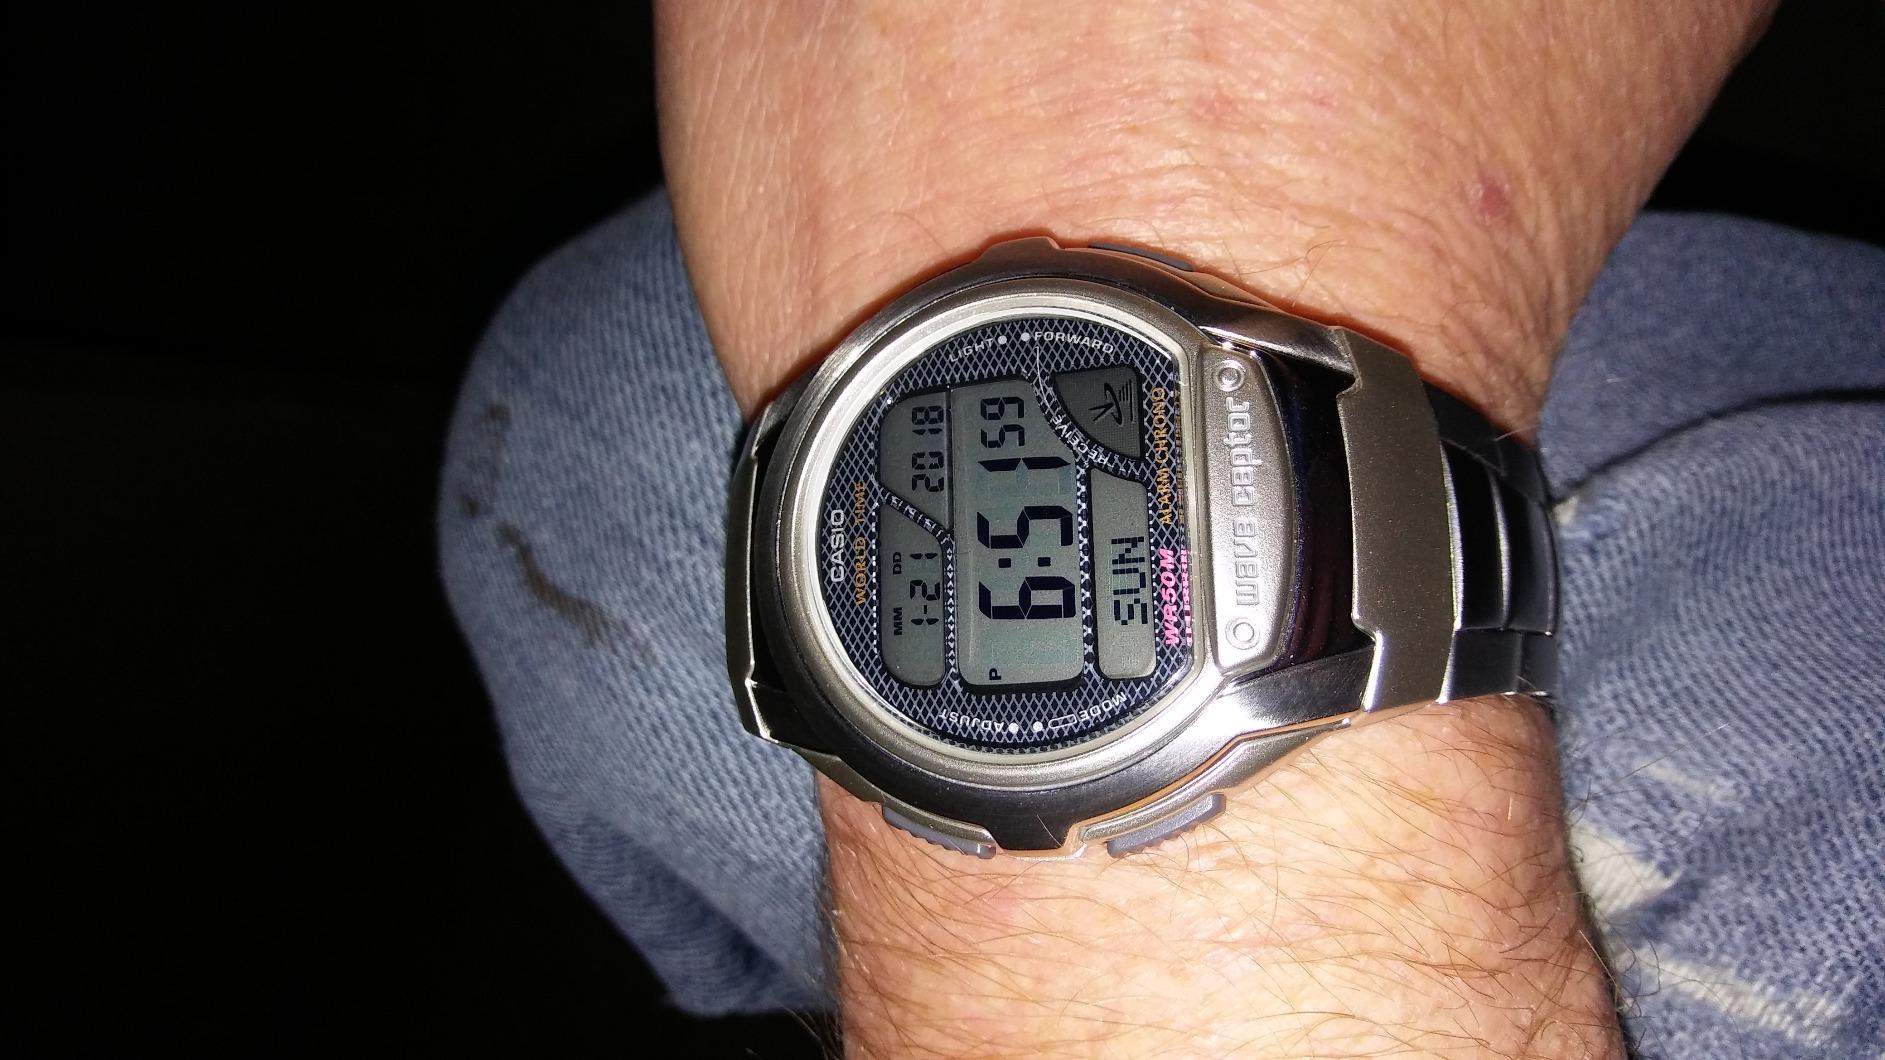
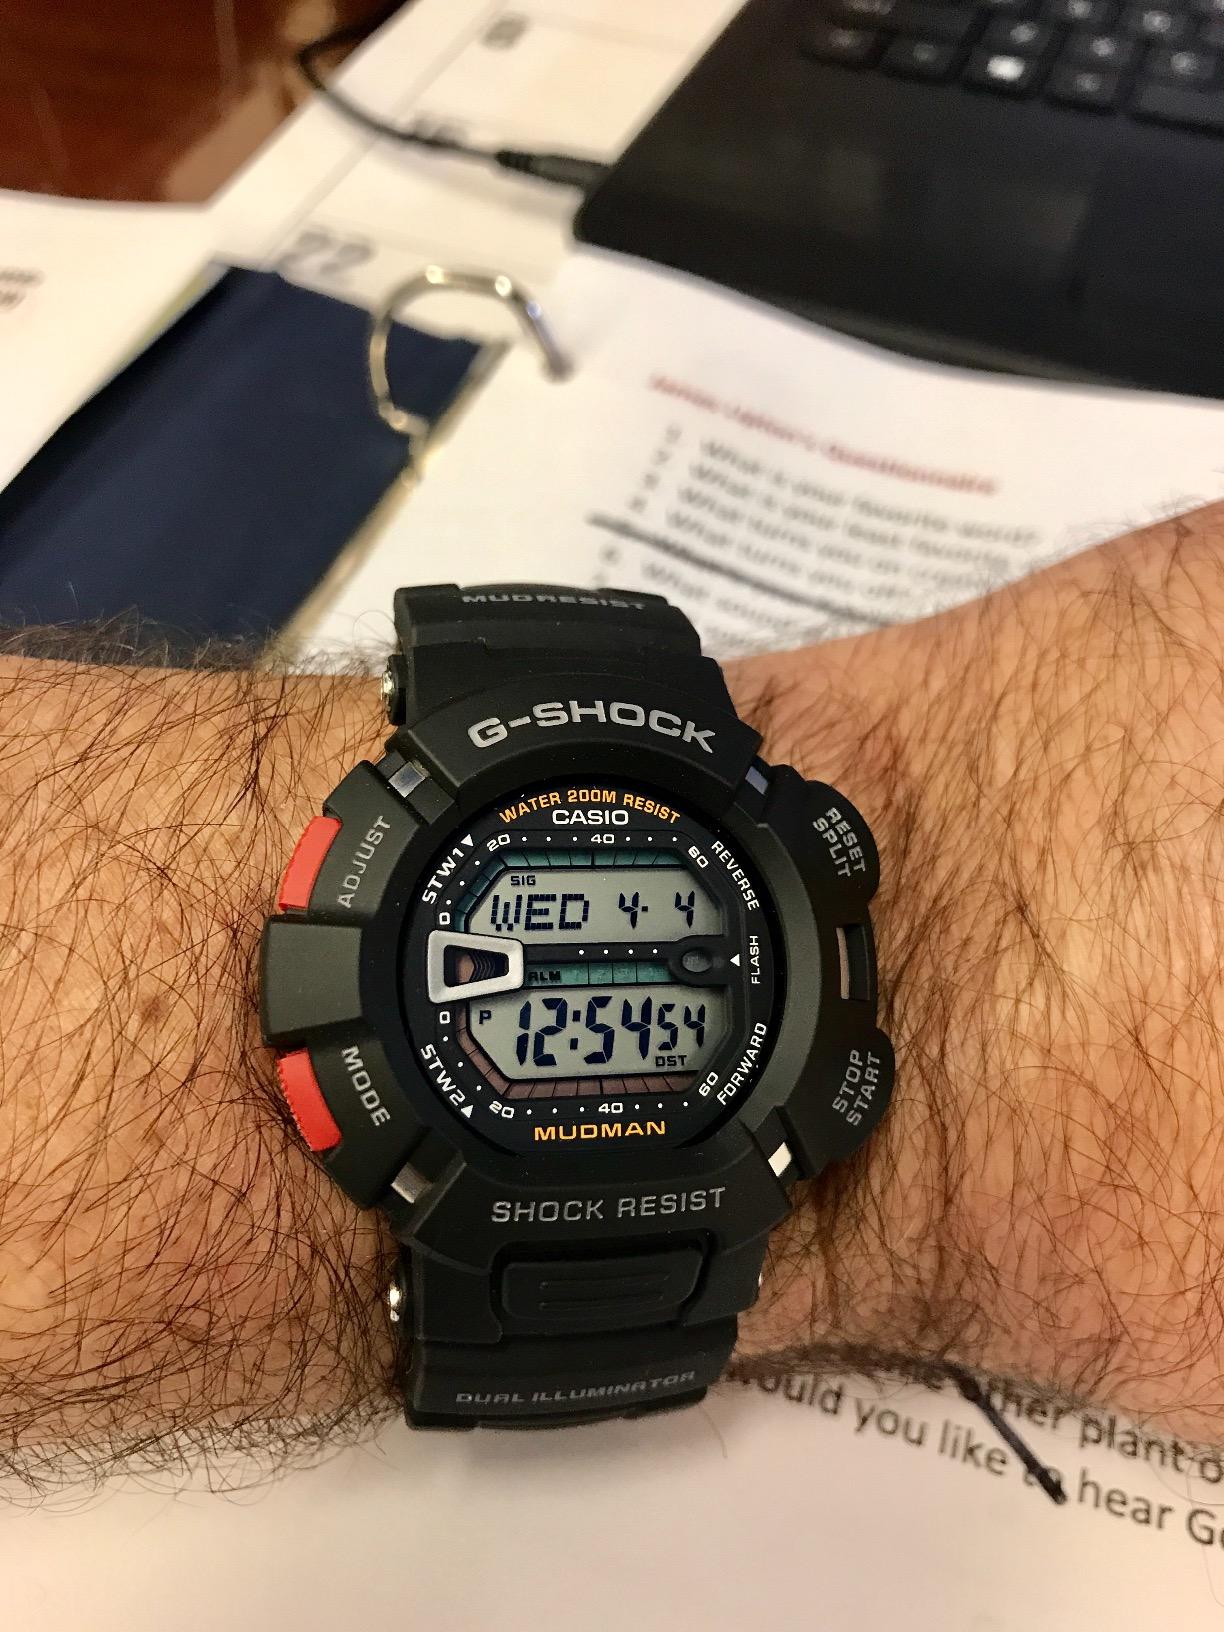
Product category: accessories_watch
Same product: no